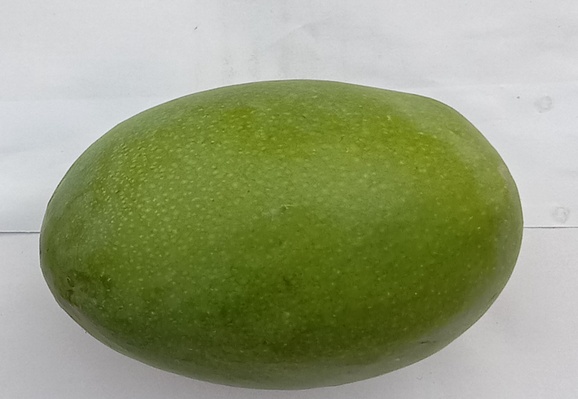
Mango variety: Dosehri